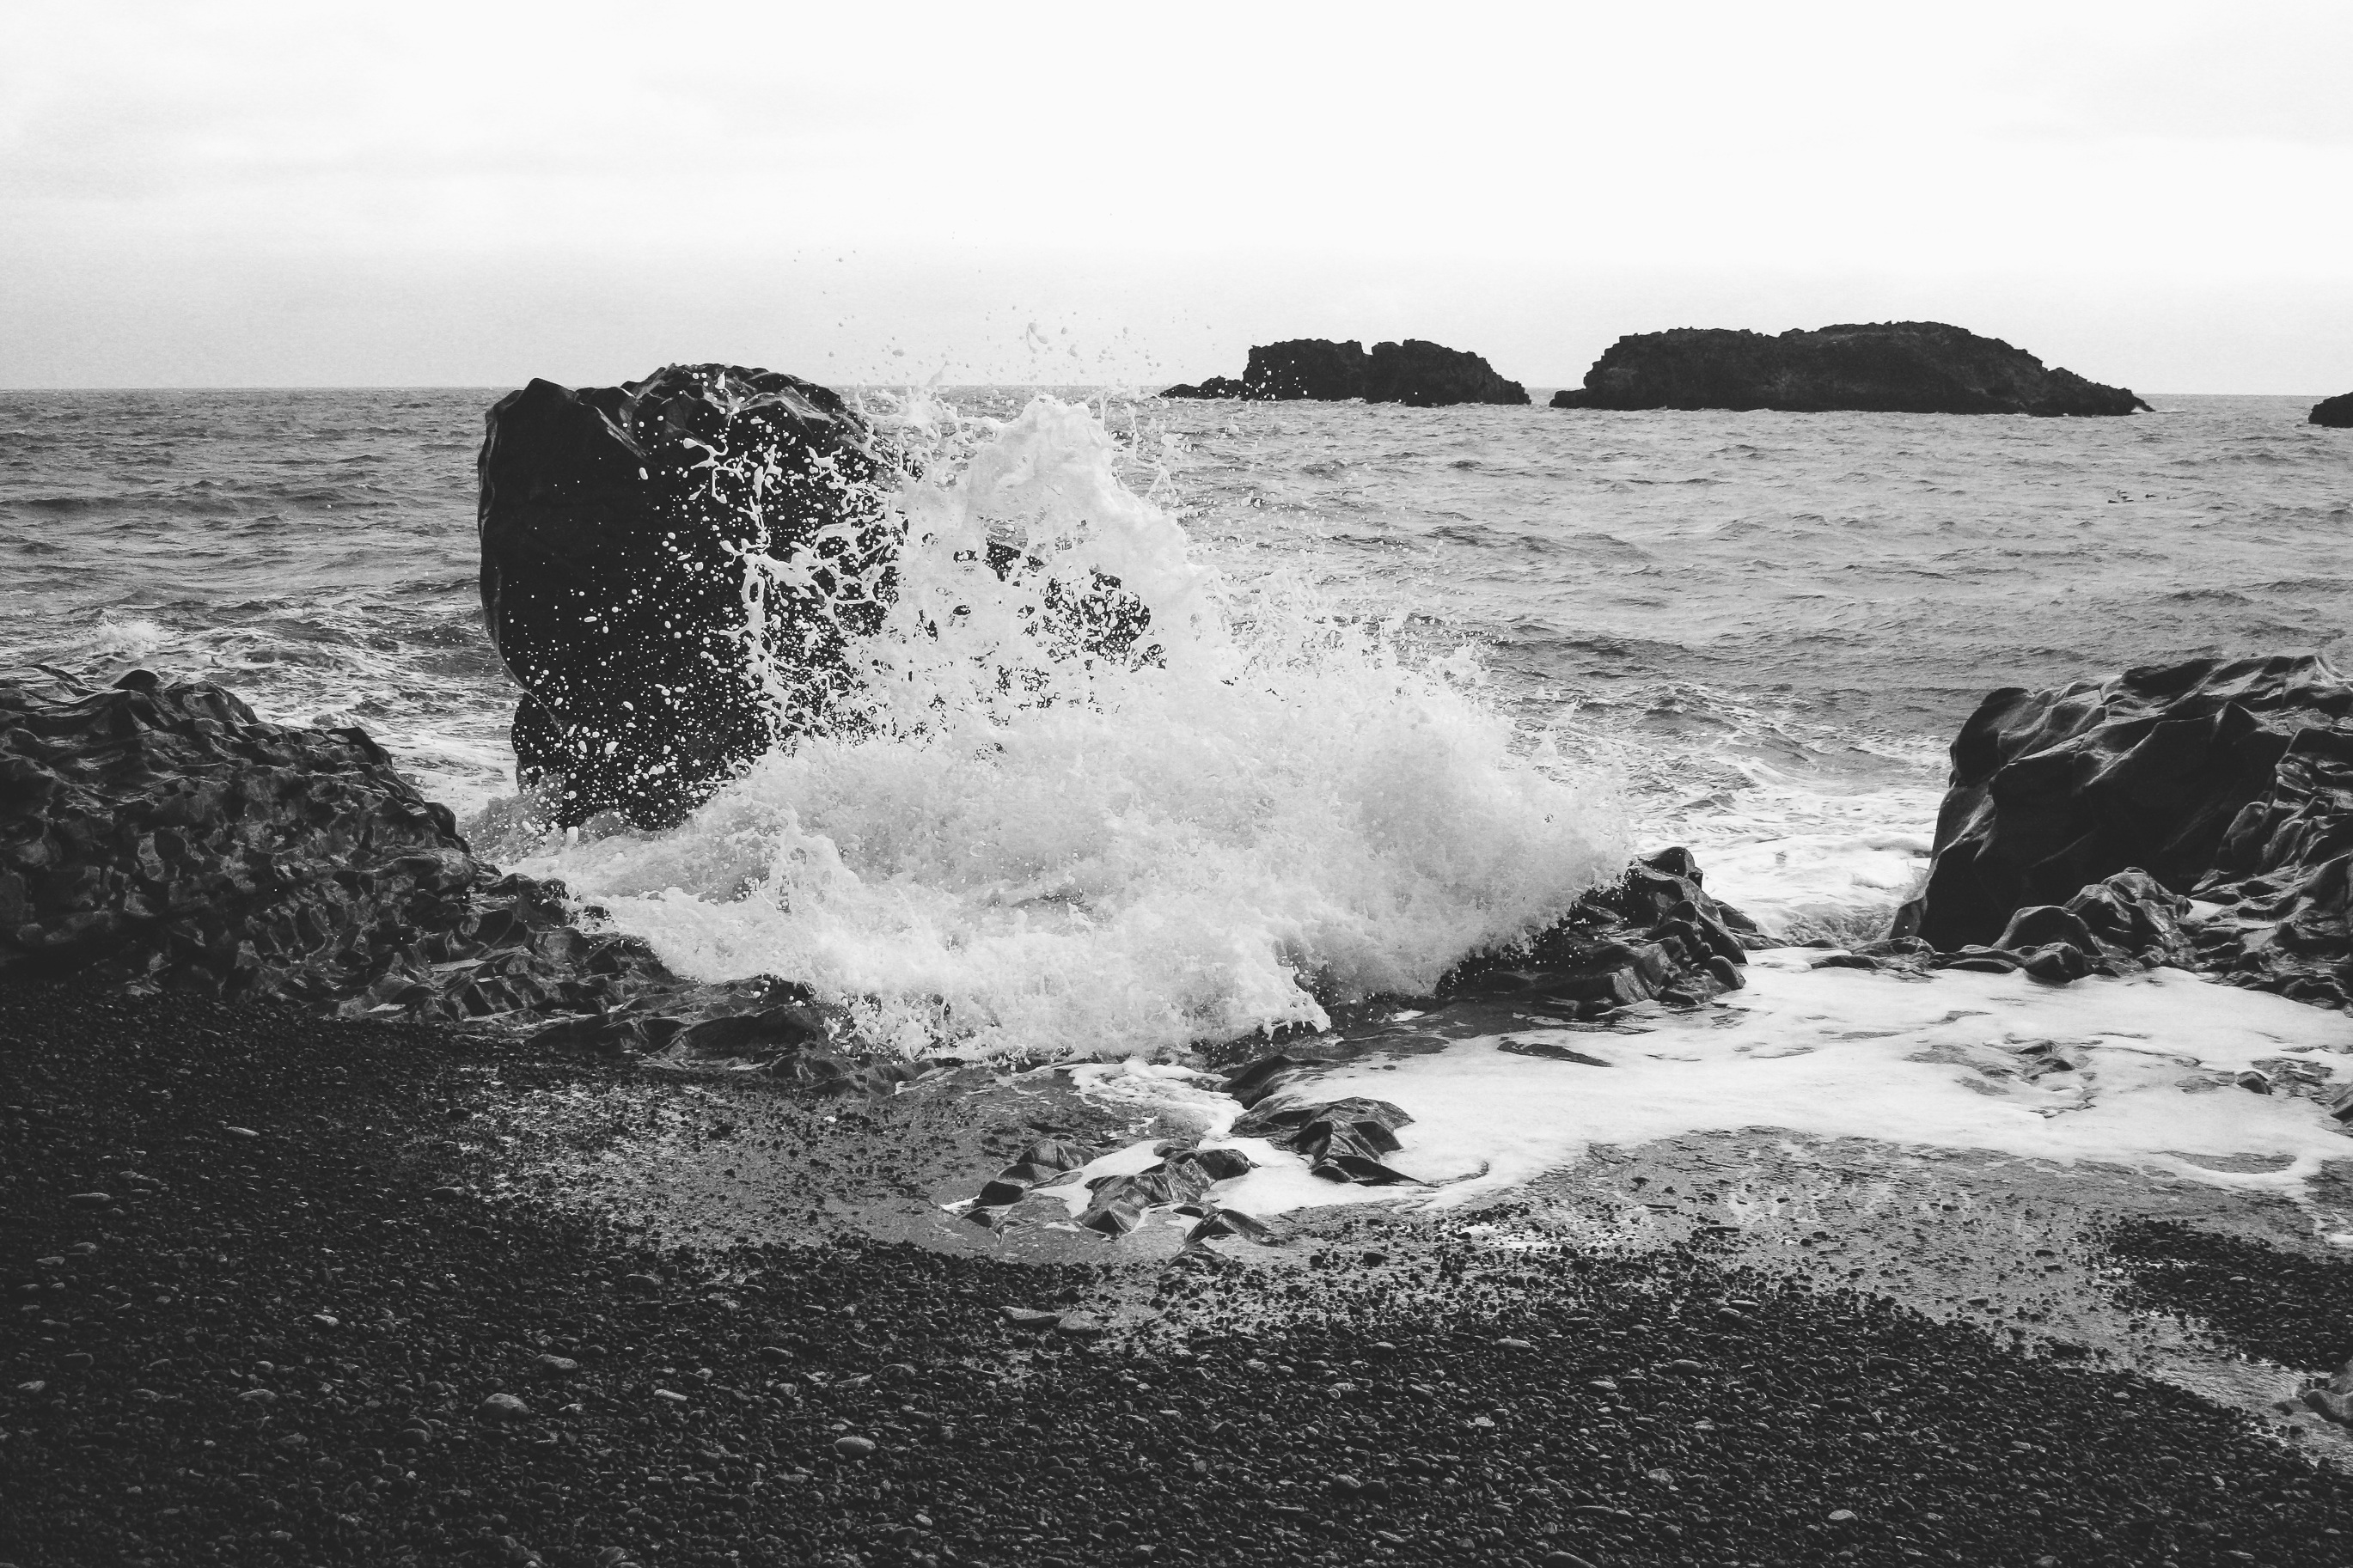
beach, sea, coast, sand, rock, ocean, black and white, shore, wave, cliff, bay, monochrome, terrain, material, body of water, breakwater, cape, monochrome photography, wind wave